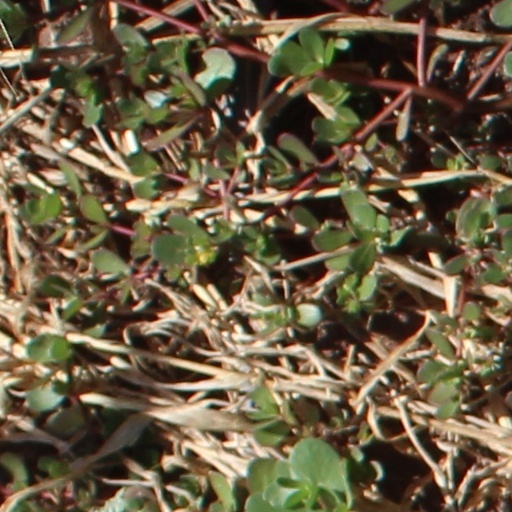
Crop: wheat